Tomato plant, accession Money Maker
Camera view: tilt-top (135 deg); turntable rotation: 180 degrees
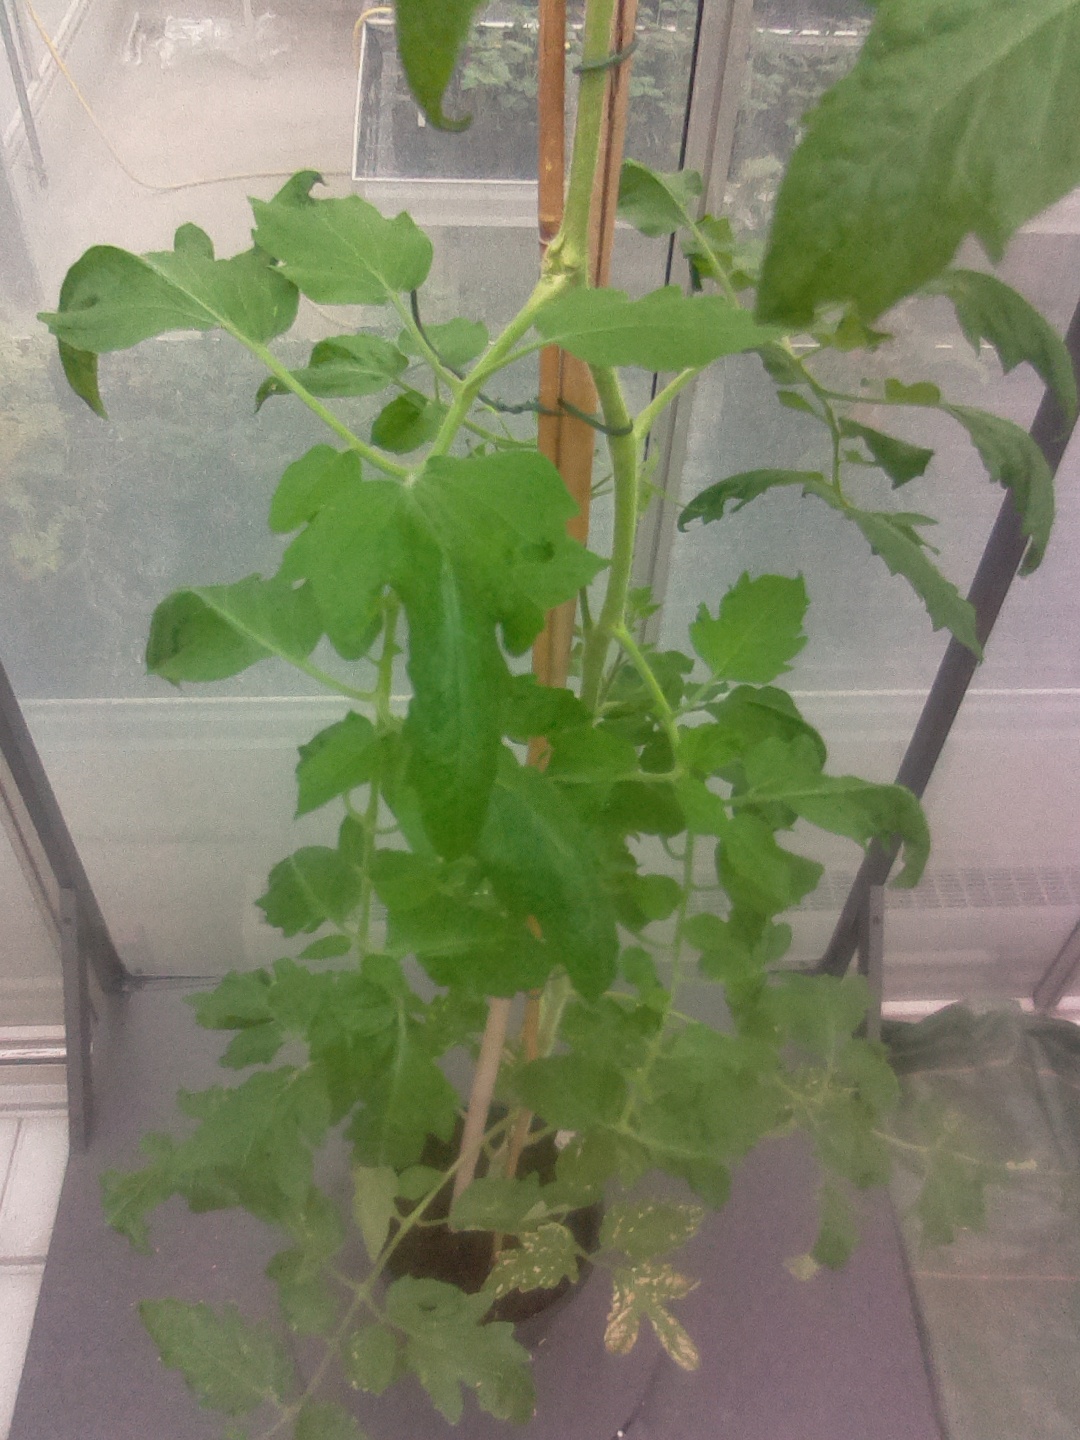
BBCH growth stage 71: 10%-20% of final fruit size